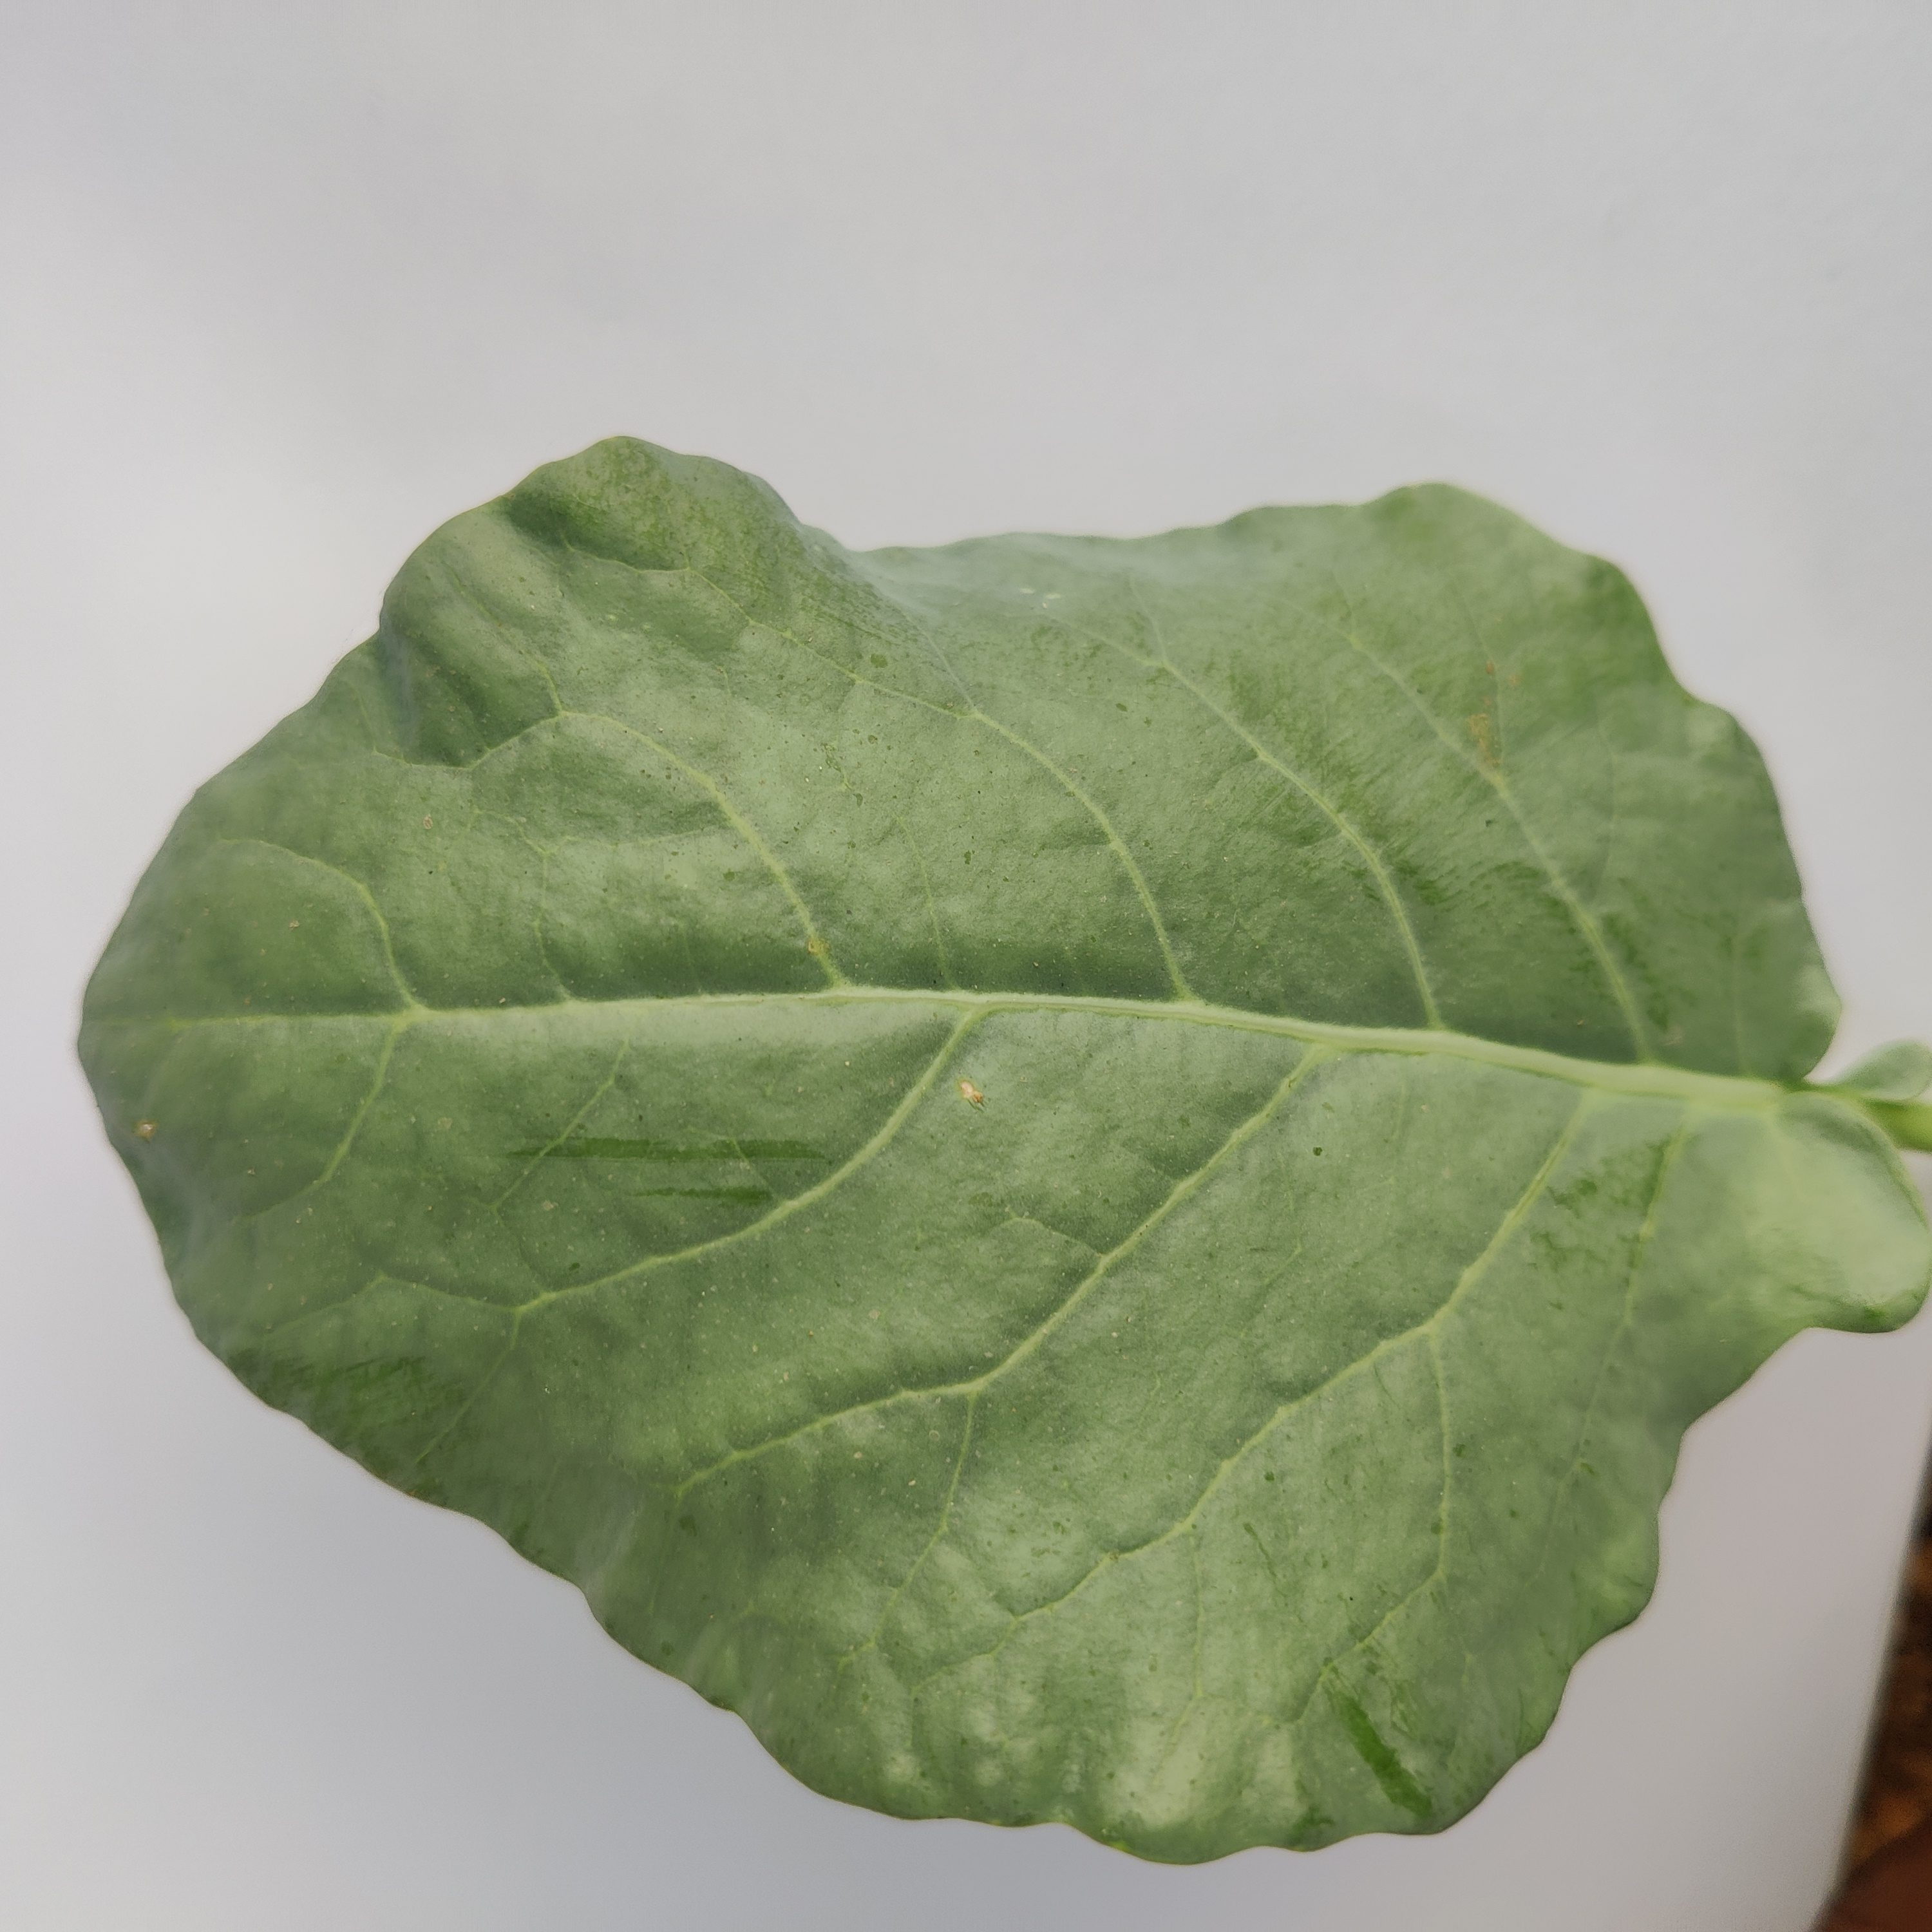
Label: Healthy